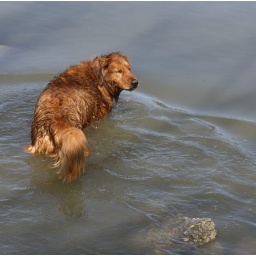
a strangers dog who just wanted to play in the river with us